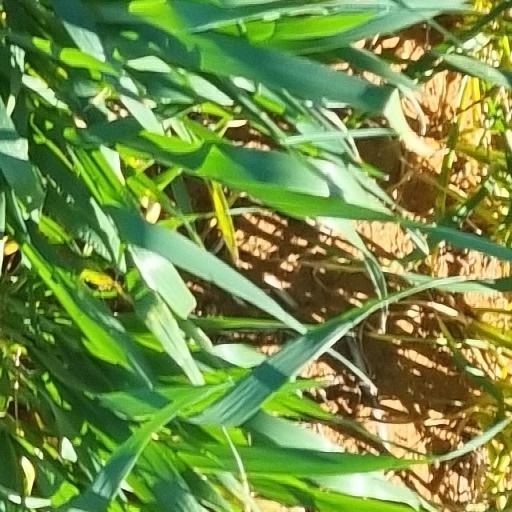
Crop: wheat